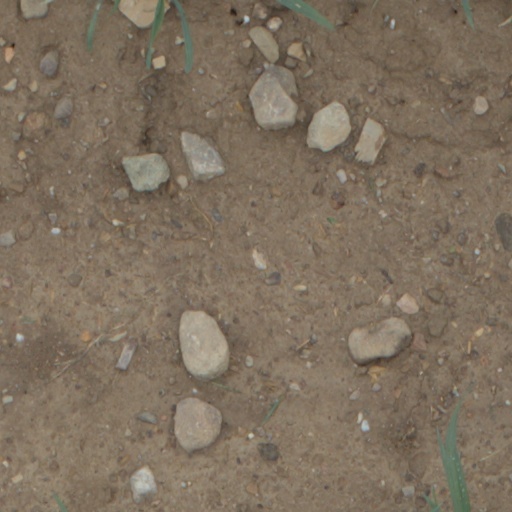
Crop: wheat